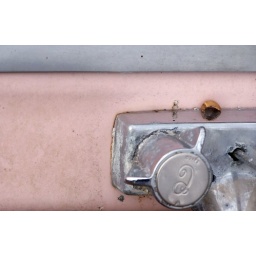
Part of an abandoned sink found on the side of the road in southern Indiana.